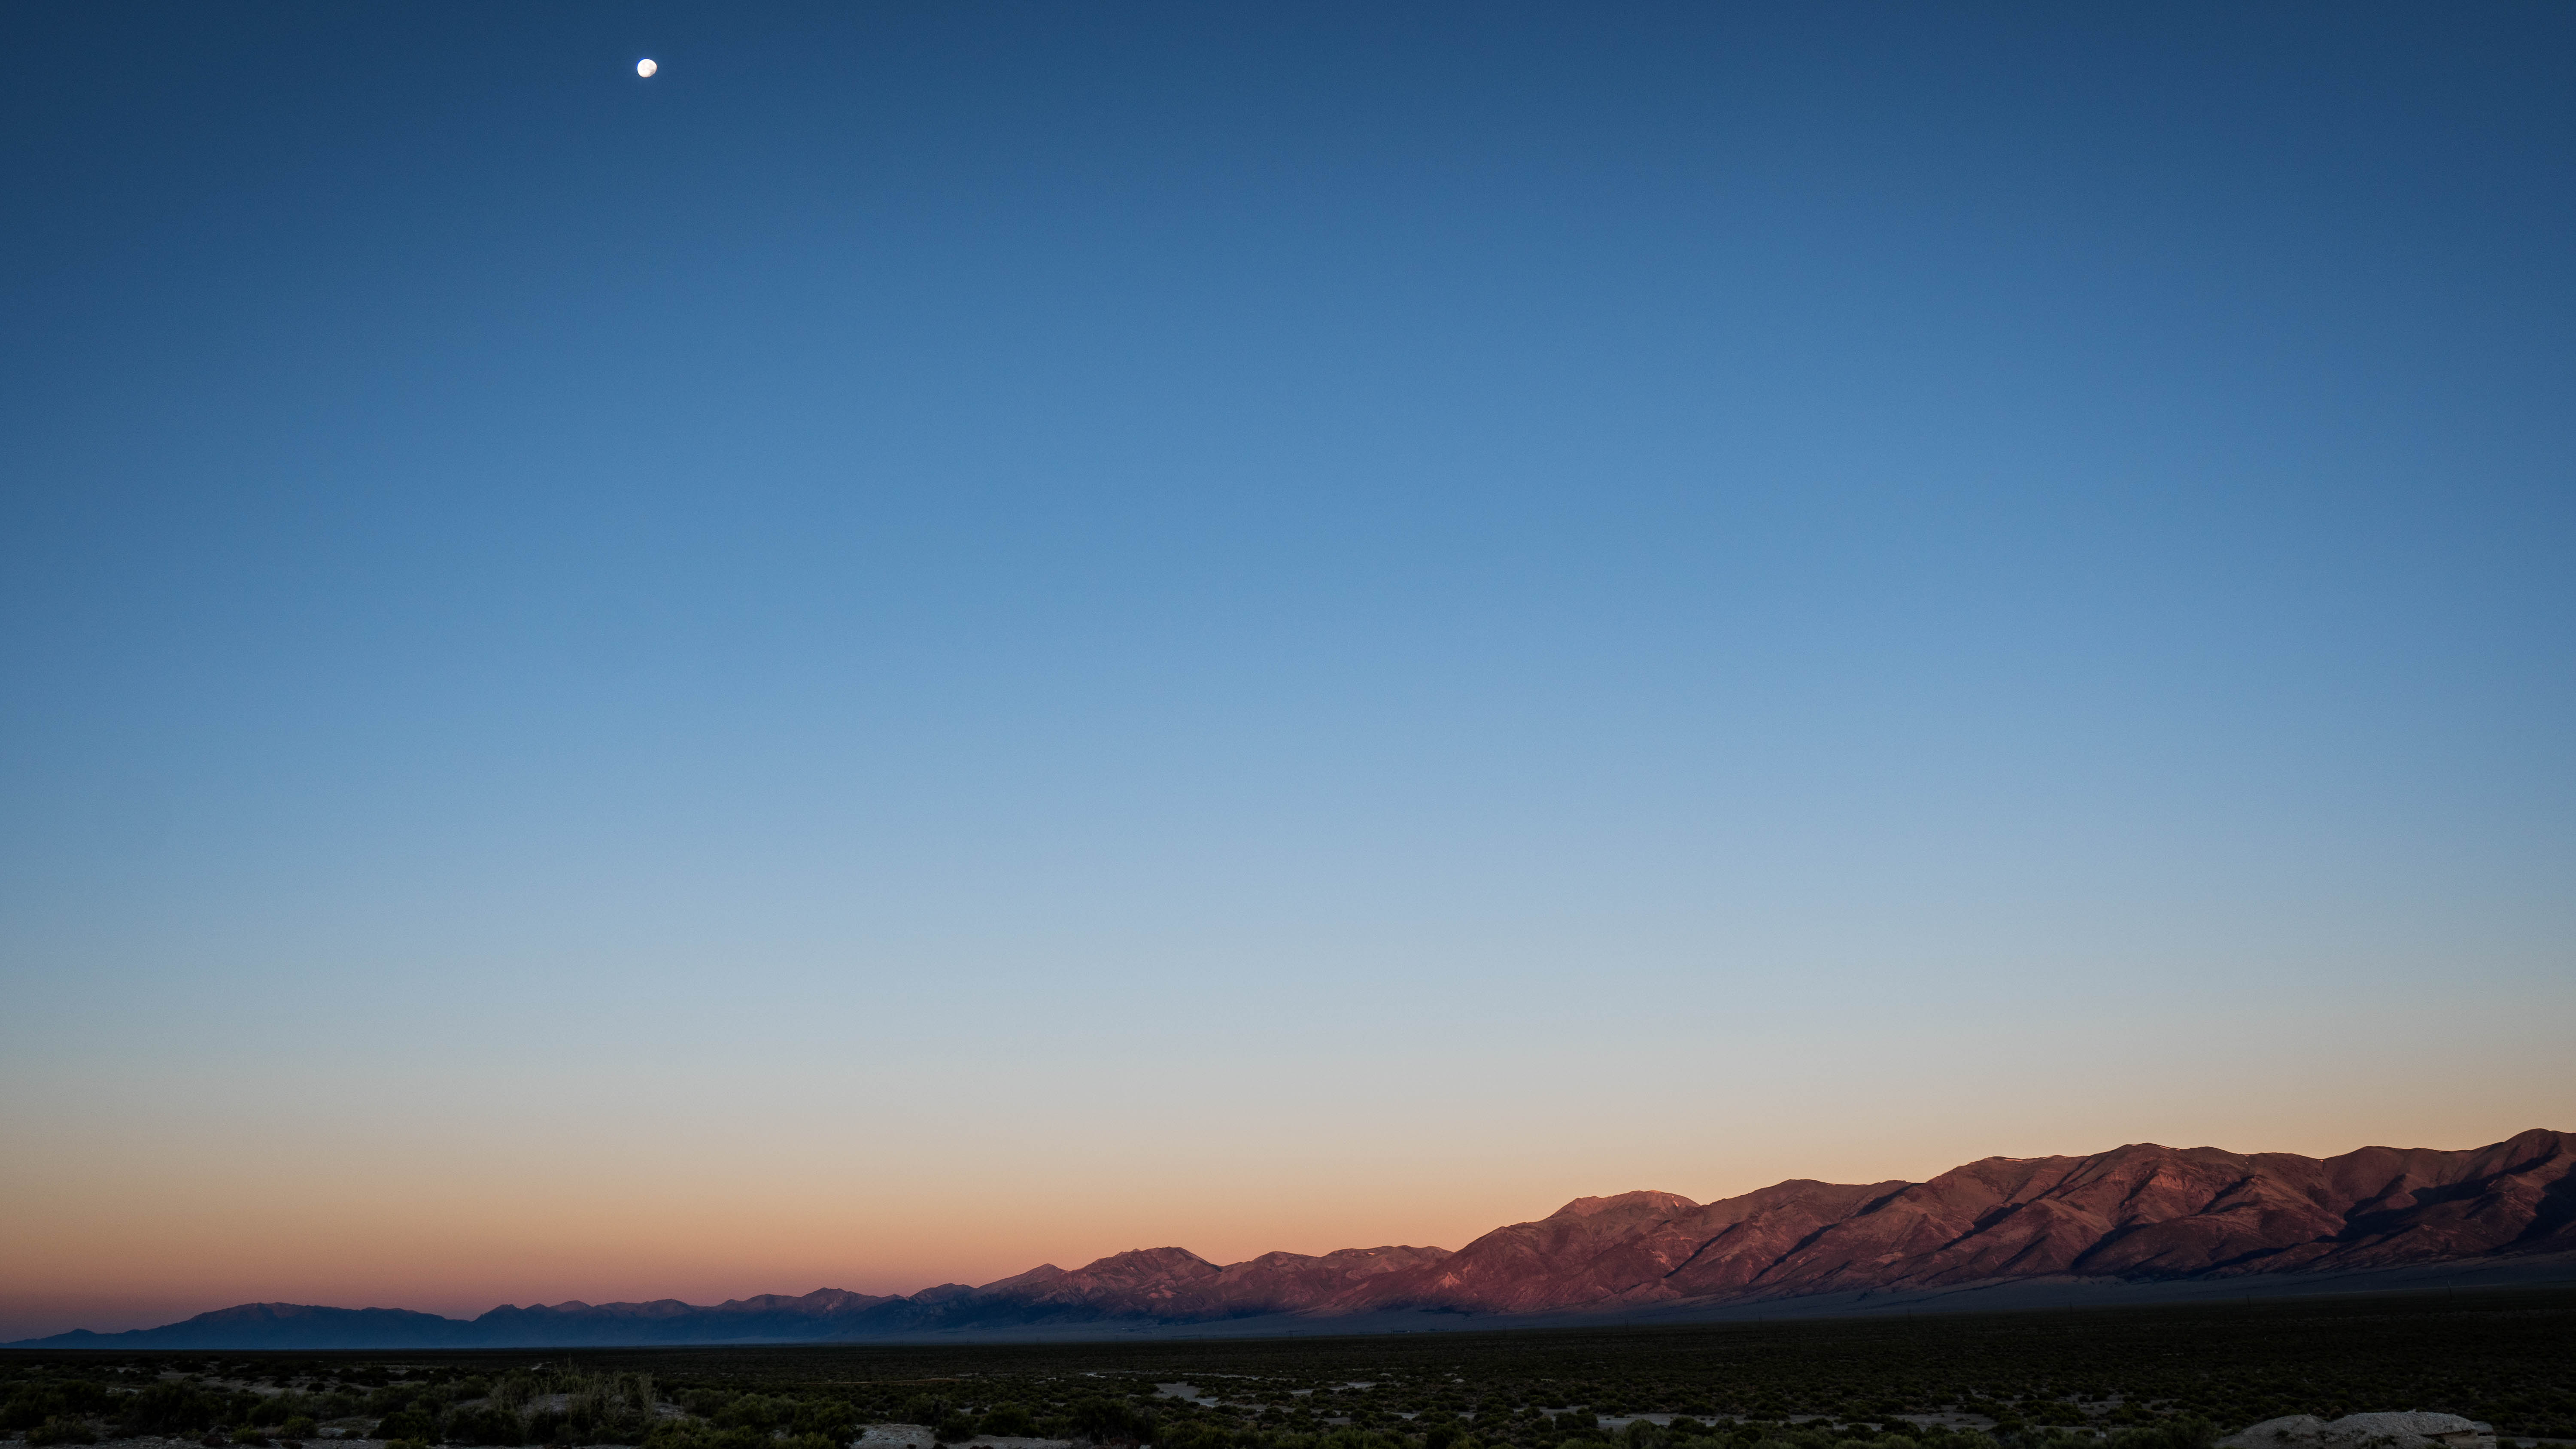
sea, horizon, mountain, cloud, sky, sun, sunrise, sunset, sunlight, morning, hill, desert, dawn, dusk, evening, plain, natural environment, atmosphere of earth